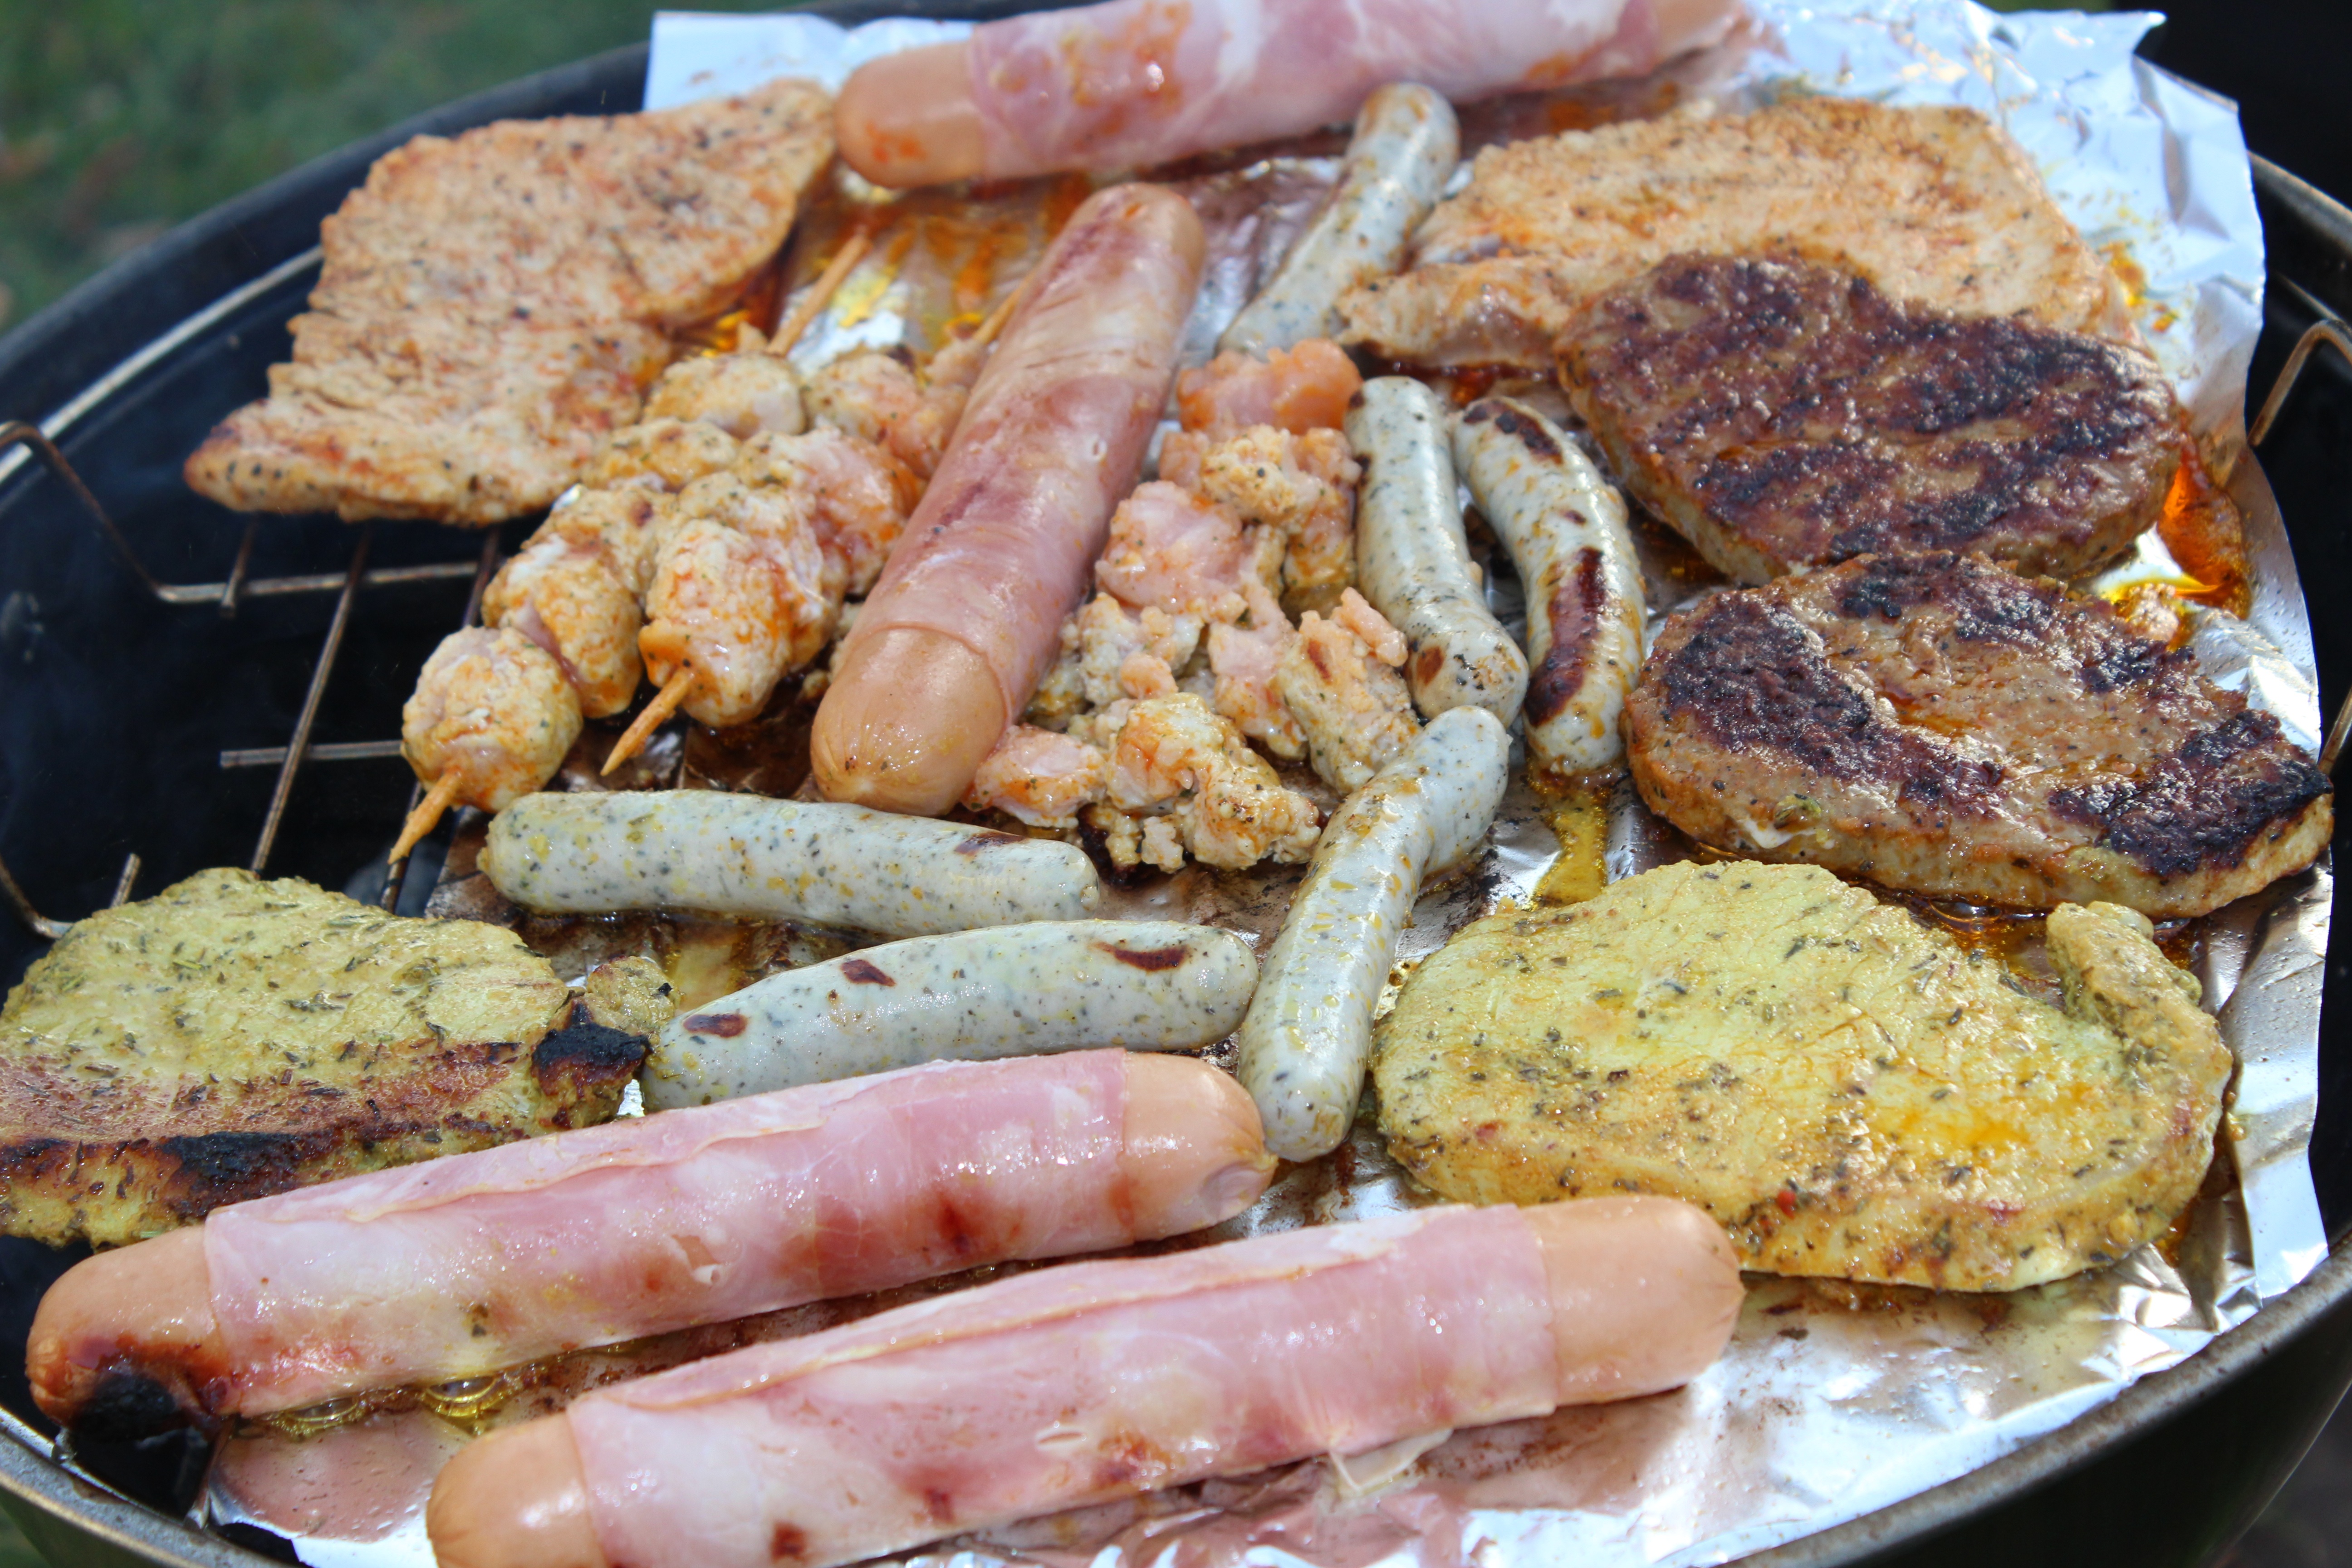
summer, celebration, dish, meal, food, bbq, breakfast, eat, meat, barbecue, cuisine, delicious, grill, sausage, charcoal, party, tasty, roasting, ham, steaks, grilled, stainless, sausages, grilling, herb butter, full breakfast, samgyeopsal